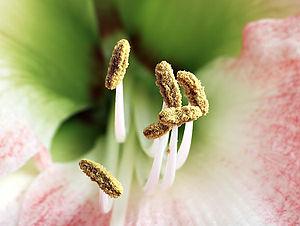
Étamines d'une fleur d'Hippeastrum. Italiano: Gli stami di un fiore di Amaryllis (Hippeastrum) Camera data Camera Nikon D70 Lens Sigma 70-300 / 4-5,6 APO Macro Super II Focal length 300 mm Aperture f/32 Exposure time 1/4 s Sensivity ISO 200
Une anthère est la partie terminale de l'étamine, organe mâle de la fleur, qui produit et renferme le pollen.
Une étamine est l'unité de l'appareil reproducteur mâle chez les plantes à fleurs. Cet organe assure avec les carpelles la reproduction.
En botanique, le filet est le nom donné à l'élément généralement fin constituant une des composantes de l'étamine.